Goumenissa

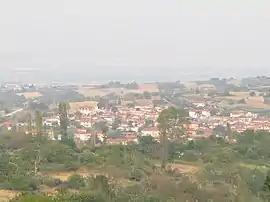

Goumenissa is a small traditional town in the Kilkis regional unit, Macedonia, Greece. Since the 2011 local government reform it is part of the Paionia Municipality, of which it is a community and a municipal unit. The municipal unit has an area of 208.949km. The 2021 census recorded 3,292 residents in the community and 5,157 residents in the municipal unit. The town sits on the southeastern part of the Paiko mountain range. Located 69 km northwest of Thessaloniki, 539 km north of Athens and 20 km north of Pella, the ancient capital of the Greek kingdom of Macedonia. Goumenissa is the seat of the Greek Orthodox diocese of Goumenissa, Axioupoli and Polykastro.